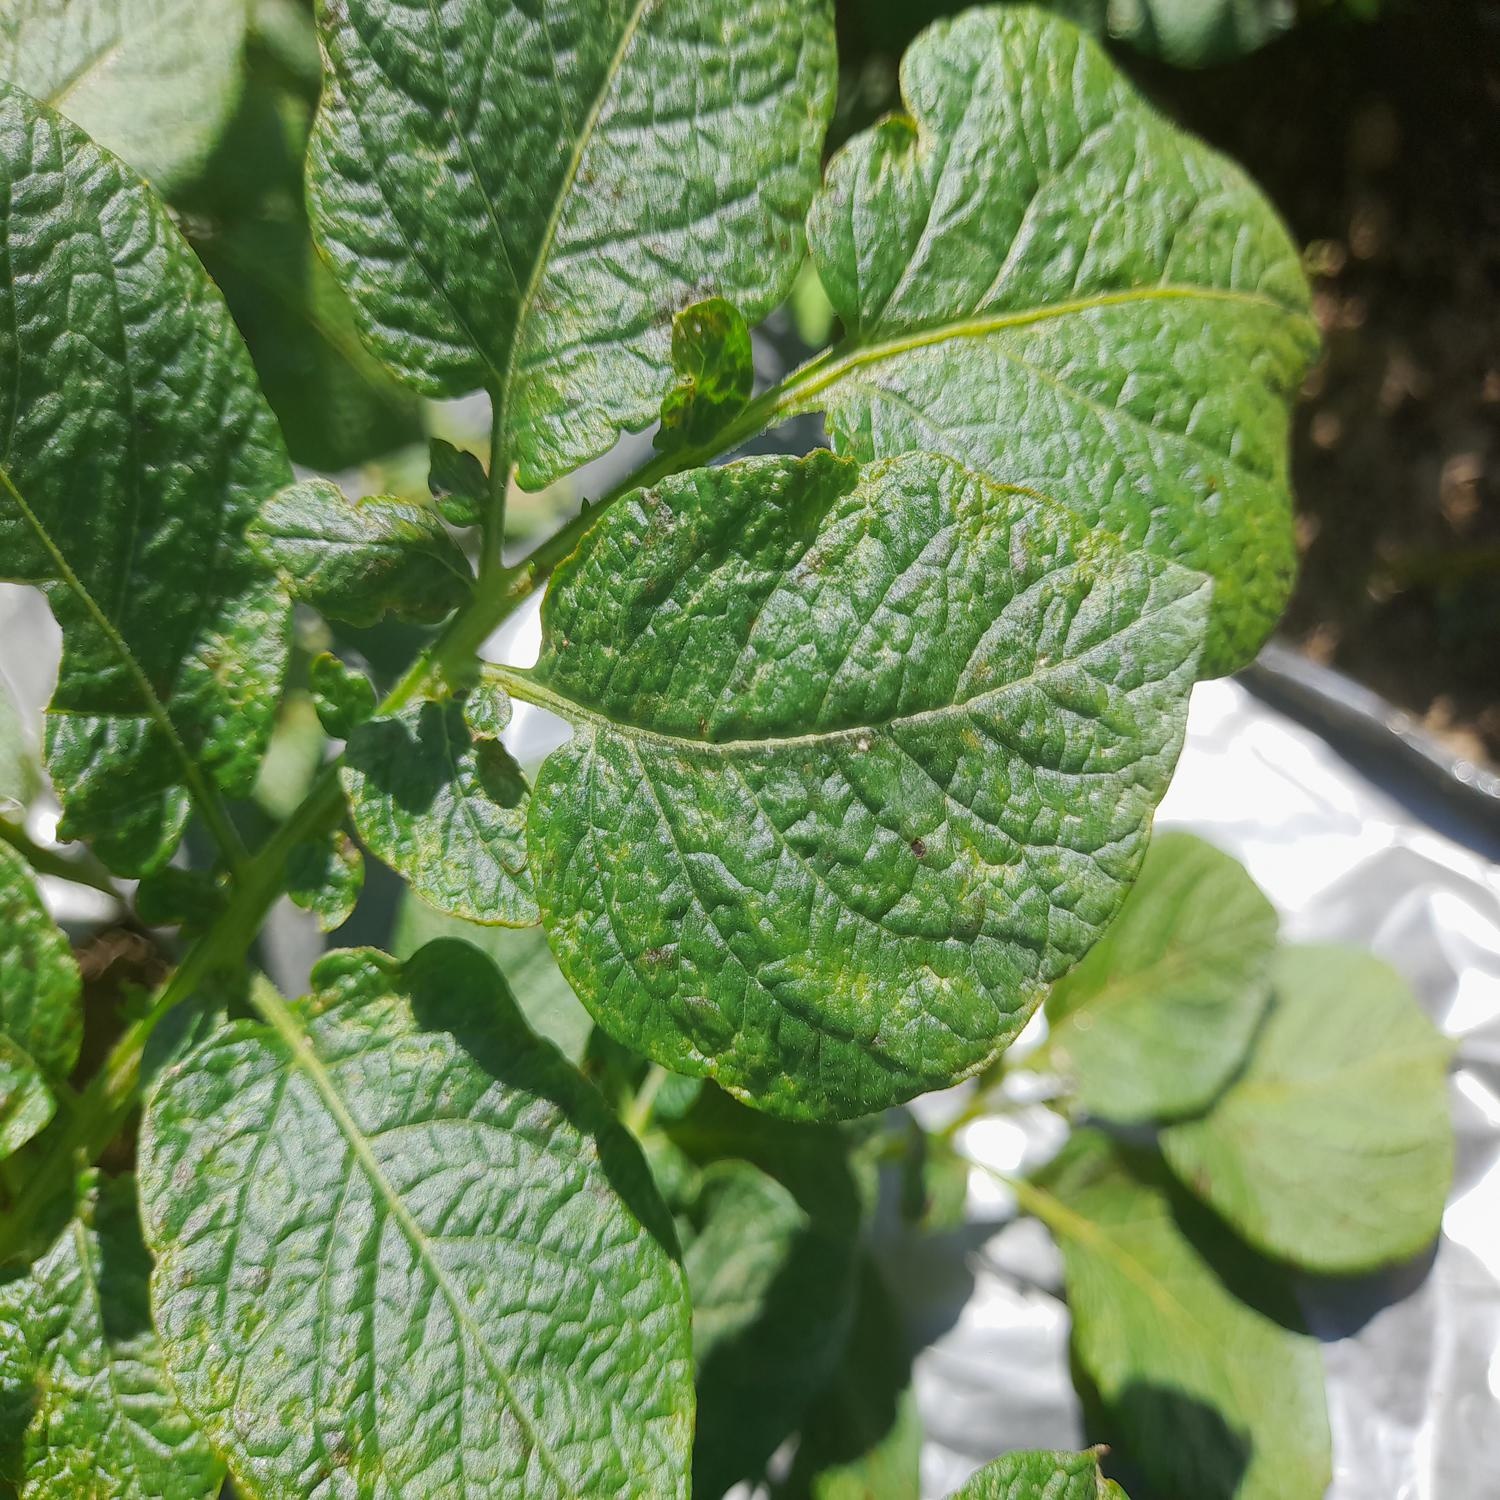
Etiqueta: Virus